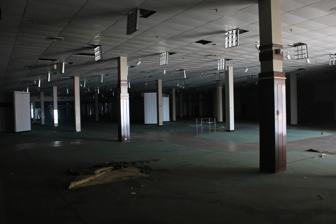
Building: Stonebridge Shopping Center
Country: United States of America
Year built: 1972
Shopping mall in Chesterfield County, Virginia, U.S. Stonebridge Shopping Center An abandoned JCPenney within the mall Location Chesterfield, Virginia , U.S. Address 7201 Midlothian Turnpike (US 60) Opening date 1972 Closing date 2008; Demolished 2011 Previous names Cloverleaf Mall Developer Leonard Farber Architect Carneal and Johnston No. of stores and services About 70 at peak No. of anchor tenants 3 at peak Total retail floor area 760,000 sq ft (71,000 m 2 ) No. of floors 1 Stonebridge Shopping Center , formerly Cloverleaf Mall , was a shopping mall located in Chesterfield County, Virginia on U.S. Route 60 just west of State Route 150 . The mall opened in 1972 and featured two anchor stores, J. C. Penney , and Sears . A third anchor, Thalhimers , opened a year later. However, the surrounding neighborhoods began to undergo a socioeconomic crisis and developments were occurring away from the mall. This led to a decline, especially in the 1990s and 2000s when businesses left for nearby Chesterfield Towne Center . The mall was eventually closed in 2008 and was ultimately demolished in 2011 to make way for a mixed-use development featuring a Kroger Marketplace . History The mall opened in 1972 and featured two anchors: J. C. Penney and Sears . Thalhimers was added a year later as a third anchor. There was also a two-screen movie theater. Cloverleaf was very successful through the 1970s and 1980s. Major renovations were done to the mall in the 1980s. Thalhimers added a second floor to the anchor and the two-screen theater was moved to a standalone building behind the mall. The space vacated by the original theater was replaced by a food court. Decline Even though the mall thrived through the 1970s and 1980s, it saw a decline in the 1990s, when customers began staying away from the mall as they started to fear some of the youth there. Kids were seen with "baggy pants, and chains hanging off their belts." In 1996, two clerks from a dollar store inside the mall were found stabbed to death. As of 2019, the murders still remain unsolved. Not only that, but nearby Chesterfield Towne Center just underwent a major renovation, and development was expanding west, away from Cloverleaf. These factors caused people to stray away from Cloverleaf Mall, and instead go shopping at Chesterfield Towne Center, which was a safer, newer, and bigger mall just five miles west of Cloverleaf. In 2000, JCPenney closed their Cloverleaf store and moved to Chesterfield Towne Center, followed in 2003 by Sears and Hecht's , which replaced Thalhimers. The movie theater, owned by Regal Cinemas at the time, was also closed down in 2001. Redevelopment In 2005, a local church wanted to buy the mall to turn it into a multi-purpose facility, with one of the former anchors becoming a sanctuary with about 5,000 seats. However, Chesterfield County didn't approve the church's plans, and purchased the mall instead. Cloverleaf Mall permanently closed in 2008. The mall, along with all outparcels (except for a Firestone auto care center and a now closed Bank of America branch) were demolished in 2011 to make way for Stonebridge , a mixed-use development featuring the first Virginian Kroger Marketplace along with many other commercial tenants, and apartments. References